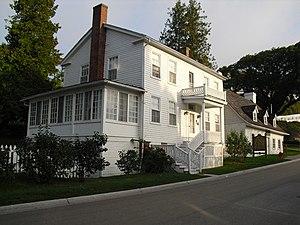
La Matthew Geary House est une habitation en bois construite en 1846 sur l'île Mackinac dans le Michigan aux États-Unis. Gérée et mise en location par le parc d'État de Mackinac Island, elle est classée sur le Registre national des lieux historiques depuis 1971.